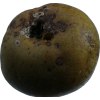
Label: pear